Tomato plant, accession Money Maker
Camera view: horizontal (90 deg, fisheye); turntable rotation: 300 degrees
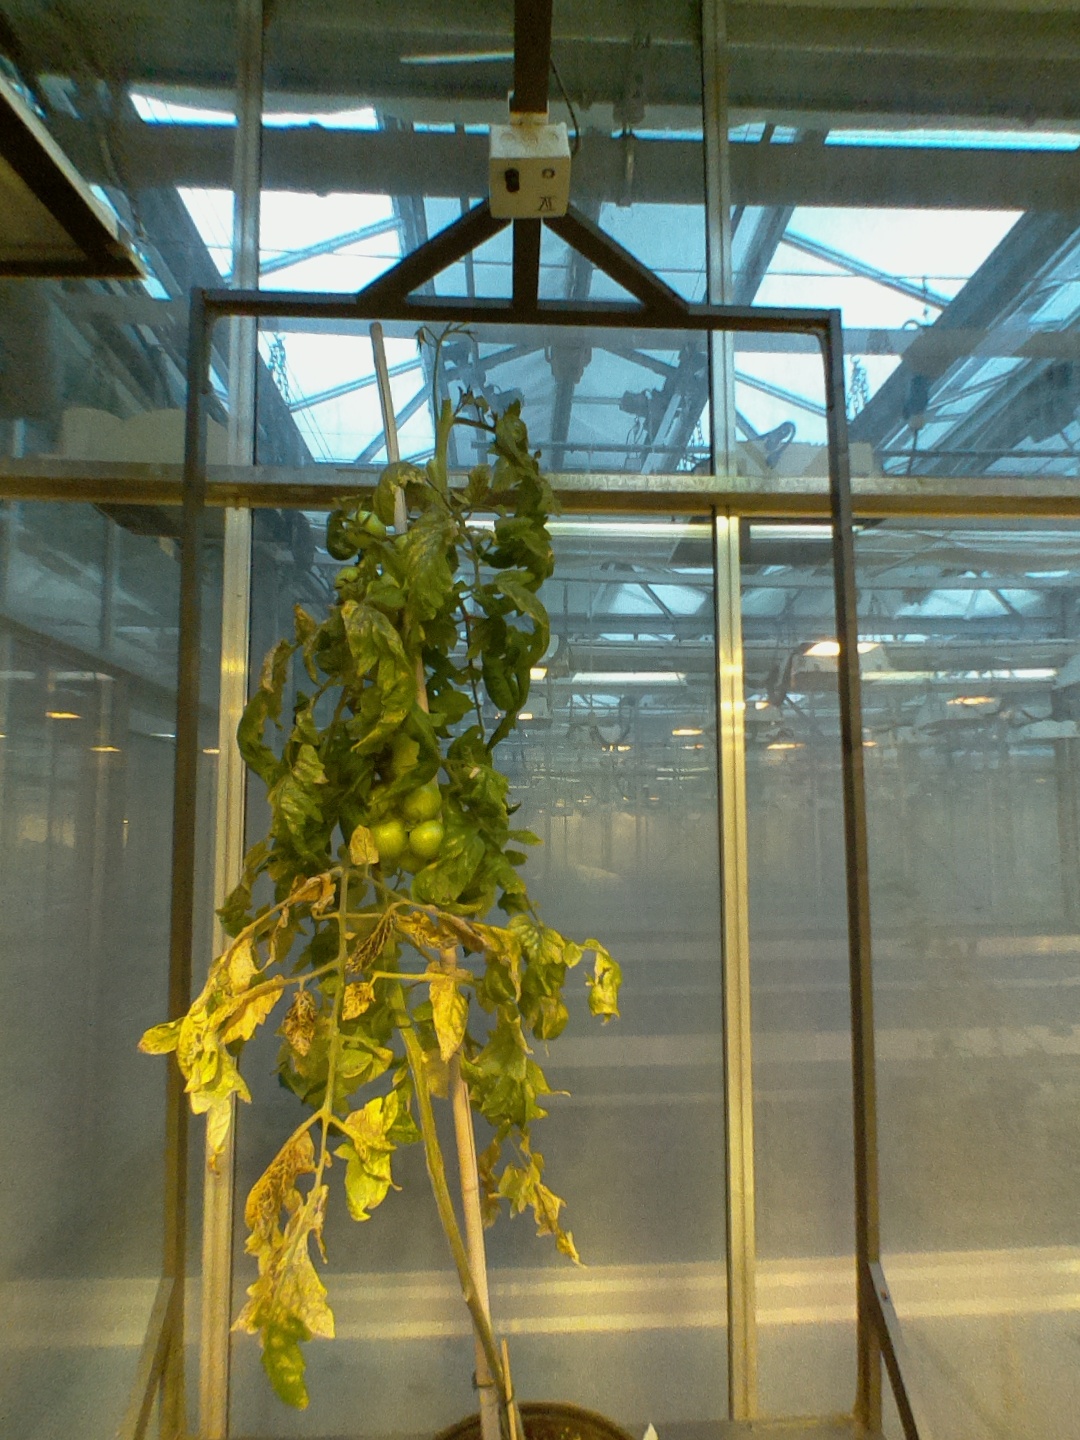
BBCH growth stage 79: 90% -100% of final fruit size